John II of France

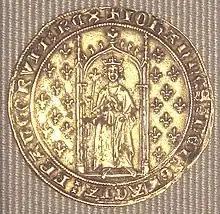
A "denier d'or aux fleurs de lys" from John's reign (1351)

John reached the age of majority, 13 years and one day, on 27 April 1332, and received the Duchy of Normandy, as well as the counties of Anjou and Maine. The wedding was celebrated on 28 July at the church of Notre-Dame in Melun in the presence of six thousand guests. The festivities were prolonged by a further two months when the young groom was finally knighted at the cathedral of Notre-Dame in Paris. As the new duke of Normandy, John was solemnly granted the arms of a knight in front of a prestigious assembly bringing together the kings of Bohemia and Navarre, and the dukes of Burgundy, Lorraine and Brabant.